Makara

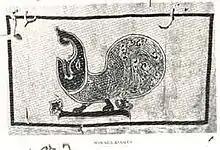
Karava Makara flag from Sri Lanka with elephant/fish head and peacock tail.

Makaras are also a characteristic motif of the religious Khmer architecture of the Angkor region of Cambodia which was the capital of the Khmer Empire. Makaras are usually part of the decorative carving on a lintel, tympanum, or wall. Makaras are usually depicted with another symbolic animal, such as a lion, naga or serpent, emerging from its gaping open mouth. Makara are a central design motif in the beautiful lintels of the Roluos group of temples: Preah Ko, Bakong, and Lolei. At Banteay Srei, carvings of makaras disgorging other monsters were installed on many of the buildings' corners.